I Told Sunset About You

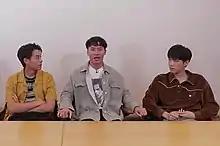
Director Naruebet (centre), with lead actors Putthipong (left) and Krit, at a publicity interview in October 2020

The series' official Thai name, as well as its premiere date of 22 October, was announced at the blessing ceremony on 4 June 2020. Nadao Bangkok also released a timeline for the BKPP Project, announcing the fan meeting event on 30 January 2021 and teasing an unannounced event on 11 March. The theme song "Skyline" was released on 30 September, and the series was officially announced (and the trailer released) at a press event on 8 October.